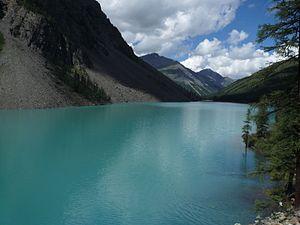
La Tchouïa du Nord, en russe Северо-Чуйский хребет, est un chaînon montagneux de Russie, en Sibérie, et faisant partie de l'ensemble montagneux plus vaste de l'Altaï. Ces reliefs se trouvent au partage des eaux de la rivière Tchouïa et des rivières Karaguem et Tchagan-Ouzoun. Ils s'étendent sur une longueur de 120 kilomètres et sont délimités au sud par la Tchouïa du Sud et à l'est par la steppe de la Tchouïa.